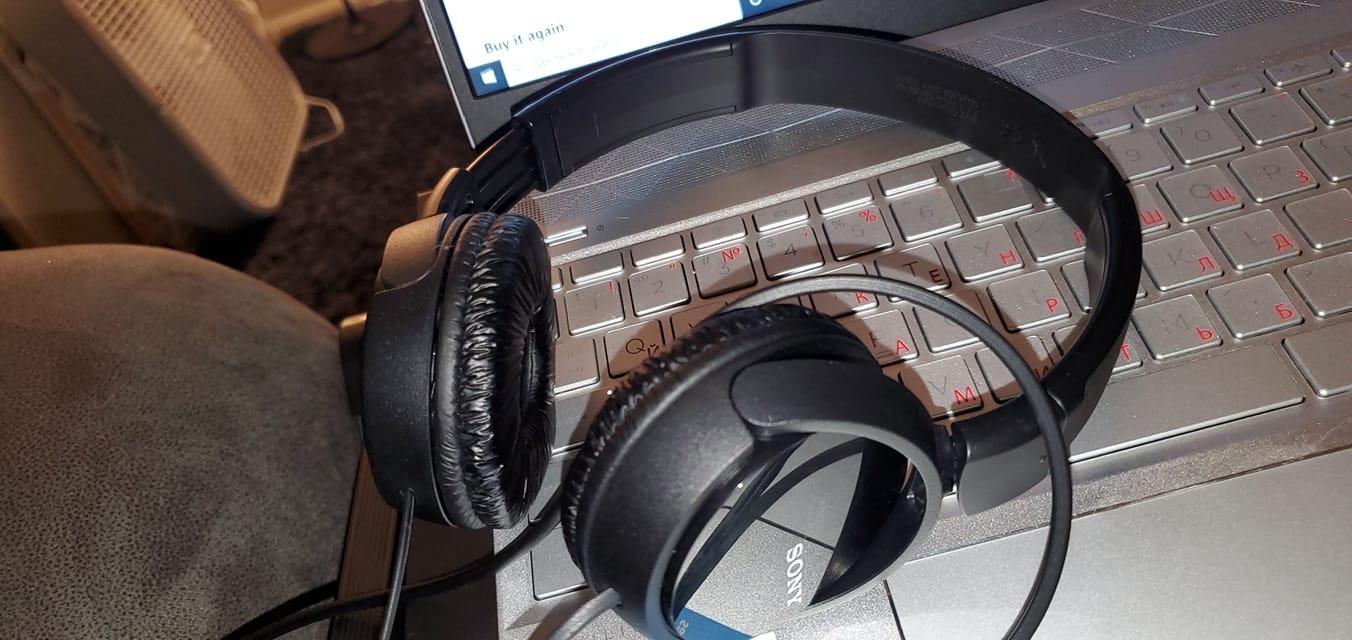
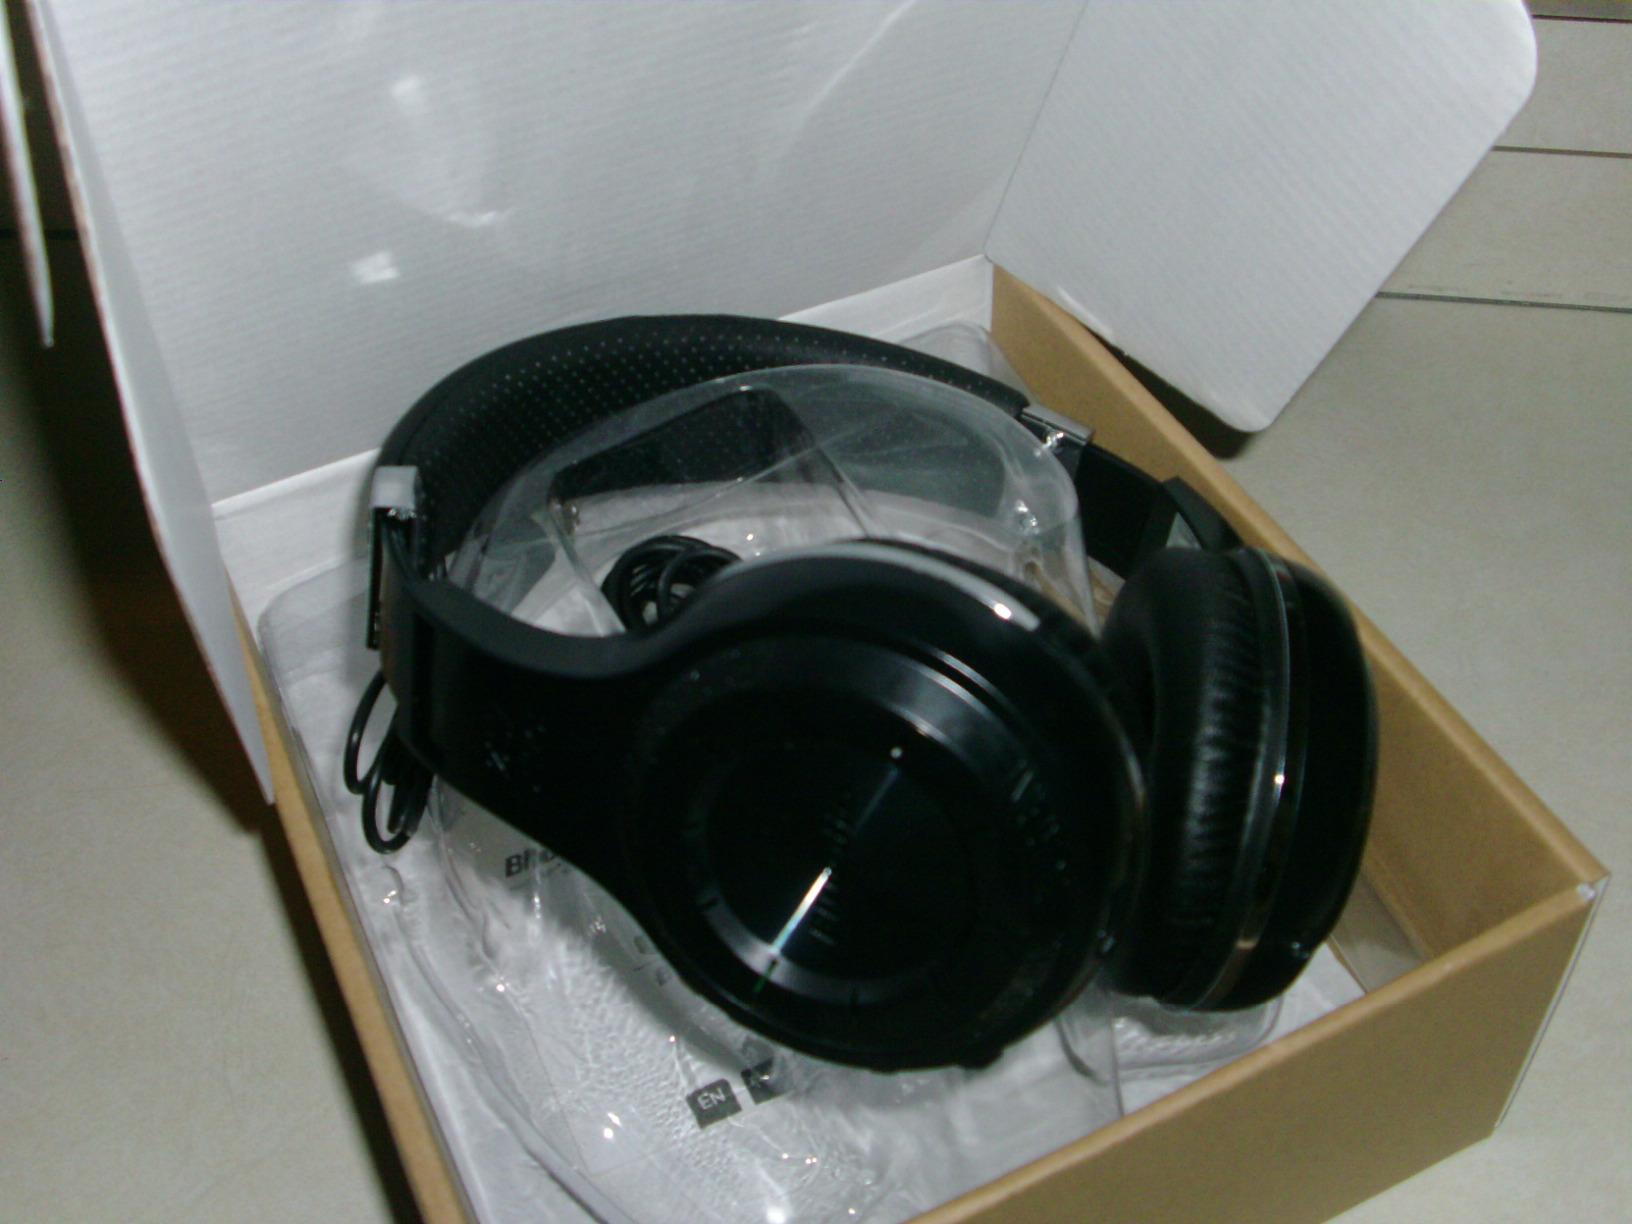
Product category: headphones
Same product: no